Warren L. Carpenter

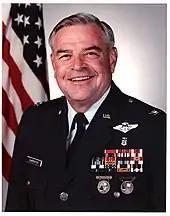
Col. Warren L. Carpenter official photo, Space Command, 1991

Dr. Carpenter was promoted to Command Surgeon of United States Space Command, Air Force Space Command, and North American Aerospace Defense Command In 1985. As senior medical member of the Air Force astronaut selection board, he was responsible for the early designs of the modern space suit and the F-16 cockpit. Carpenter's last assignment was as Director of the Department of Defense Medical Examination Review Board, at the USAF Academy. He retired on June 17, 1997 in the rank of colonel as a Chief Flight Surgeon with 31 years of service and more than 3,200 flying hours.